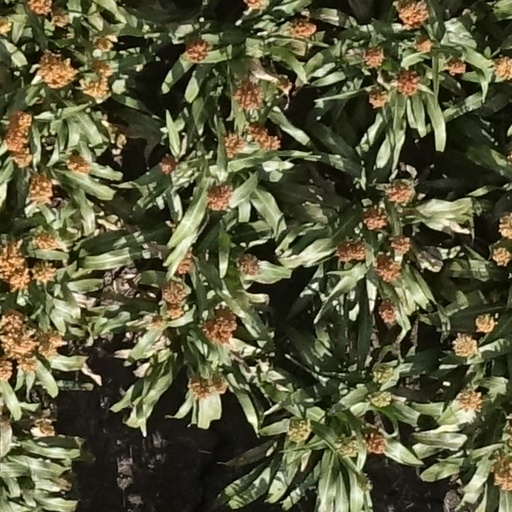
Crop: sorghum